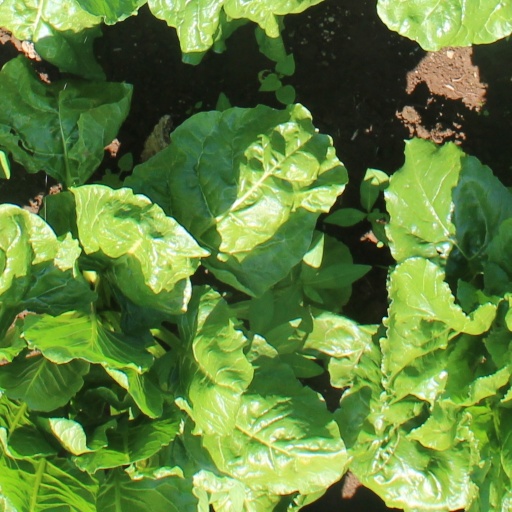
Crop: sugar beet